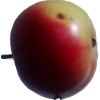
Label: Apple 11